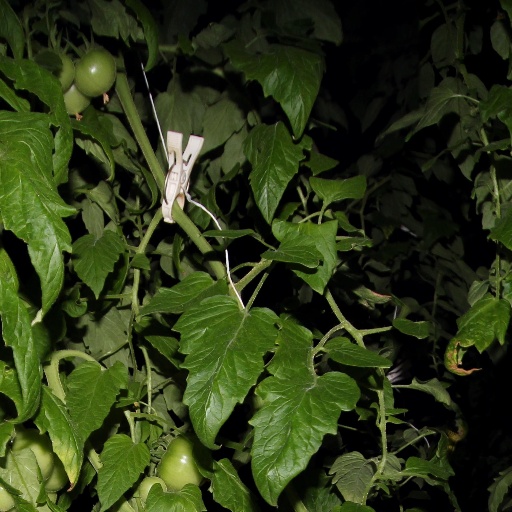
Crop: tomato